Harold W. Geisel

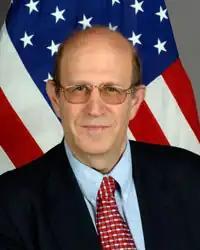

Harold Geisel (born May 11, 1947) is an American diplomat. He served as Inspector General for the U.S. Department of State from June 2, 2008 to September 30, 2013.